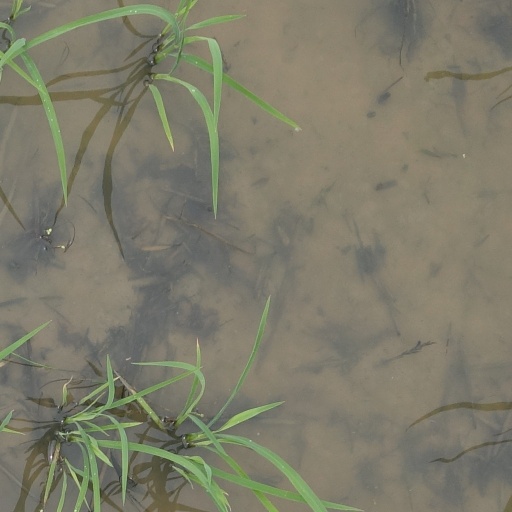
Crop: rice